Labyrinth (EP)

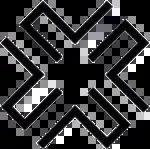
Logo used for promotion of 回:"Labyrinth".

On January 16, it was reported that GFriend would make comeback in early February with a mini-album titled 回:"Labyrinth". It marks the group's first release after Big Hit Entertainment acquired their record label Source Music in 2019. On January 20, GFriend released a comeback timetable through the group's official SNS channel, containing the schedule for the content release of 回:"Labyrinth". The schedule showed sequentially the dates of releases of the track list, concept photo, music video teaser, highlight medley, and music video. Preorders began on the same day. On January 21, the group released a teaser video titled "A Tale of the Glass Bead: Previous Story" through Big Hit Entertainment's official YouTube channel. The teaser is a compilation of the music videos of the title tracks of Gfriend's previous releases. The video begins with scenes from music videos of "Love Whisper" released in 2017, and shifts between those of "Glass Bead" and "Fingertip". Through this teaser, Gfriend announced the beginning of a full-fledged growth musical narrative based on organically connected storytelling. The full tracklist of the album was released on January 22. From January 27 to January 29, the group released three pairs of different versions of concept photos. On January 30, the group released the official trailer of the music video for the lead single "Crossroads". On January 31, Big Hit released a "Highlight Medley" video on YouTube, containing the highlights of the album tracks. The EP was released on February 3 in CD and digital formats. It was released seven months after the release of their previous offering "Fever Season". An accompanying music video for the lead single, "Crossroads" was released in conjunction with the release of the album. It shows "the ups and downs of relationships between the six members of GFriend as choices are made." The video is emotional and features the six members trying to find and repair their relationships with each other. It is devoid of any choreography to emphasize on storytelling. It connects the story-lines of the group's past music videos of "Fingertip" and "Time for the Moon Night" by presenting Eunha as the forlorn main character in an attempt to reunite with the rest of the group and alludes to intermittent theme of bright butterflies. On February 12, a special clip of their song "Labyrinth" was uploaded on the 1theK Originals YouTube channel.